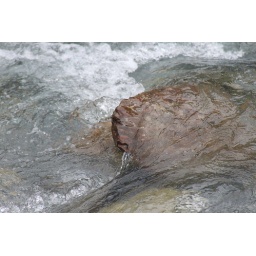
Brown rock in water